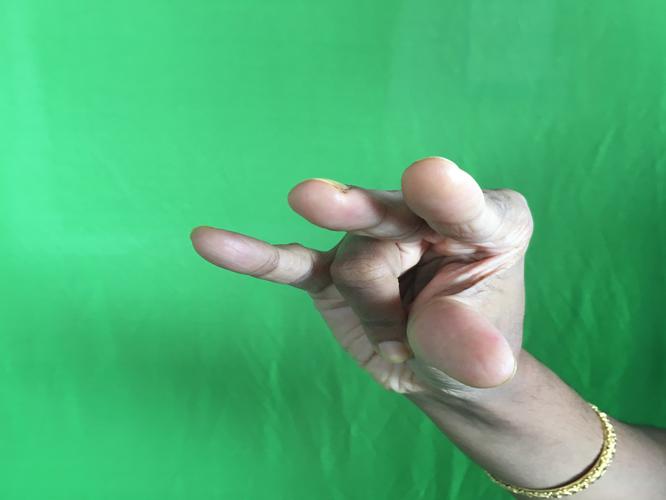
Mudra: Kangulam
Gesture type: single_hand